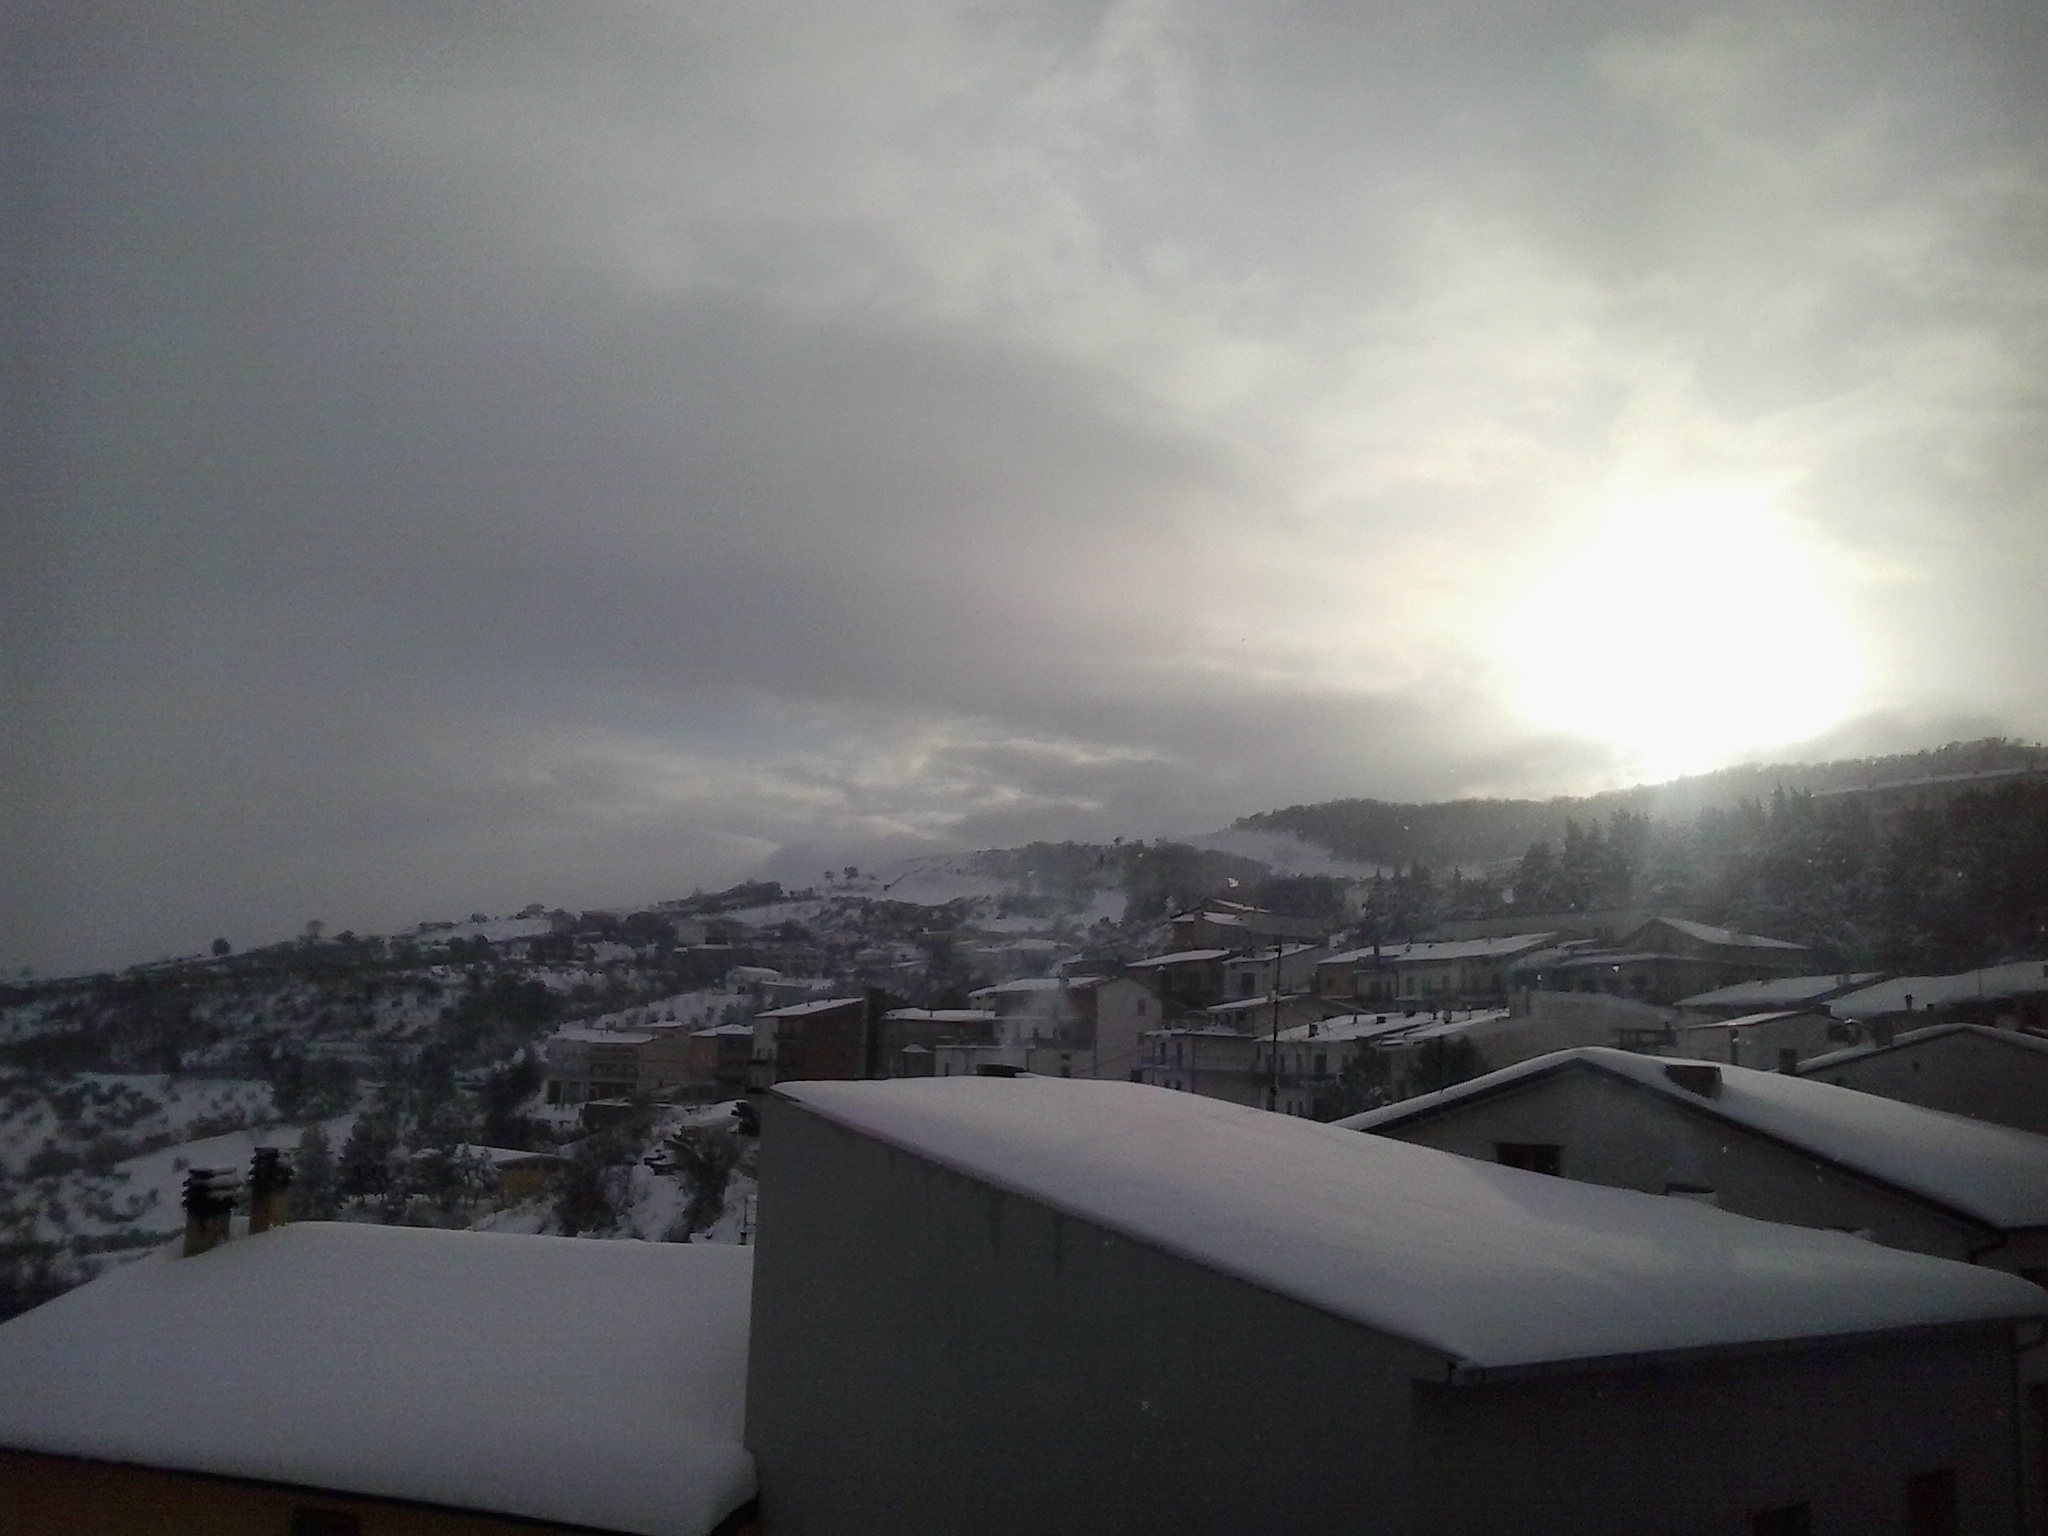
mountain, snow, winter, cloud, sky, sunlight, morning, atmosphere, weather, atmospheric phenomenon, atmosphere of earth